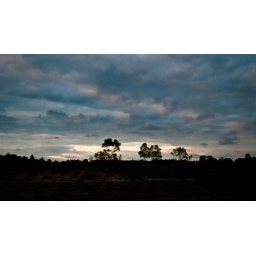
trees against the sky